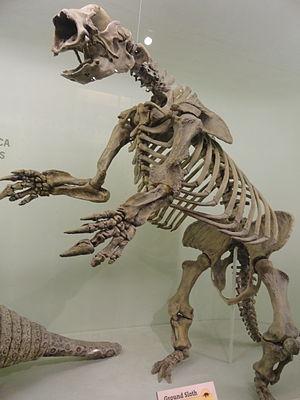
Le Paresseux terrestre de Jefferson, ou paresseux géant d'Amérique du Nord, dont le nom scientifique est Megalonyx jeffersonii est une espèce éteinte qui a vécu en Amérique du Nord lors du Pléistocène jusqu'à la fin de la dernière glaciation.